Lake Bodom murders

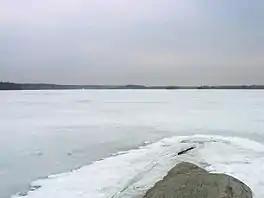
Lake Bodom in April 2004

In late March 2004, almost 44 years after the event, Gustafsson was arrested. In early 2005, the Finnish National Bureau of Investigation declared the case was solved based on new forensic analysis. According to the prosecution's interpretation of the bloodstains, Gustafsson had been drunk and excluded from the tent when he attacked the other boy, getting his jaw broken in a fight which escalated into him committing three murders.